Early Triassic

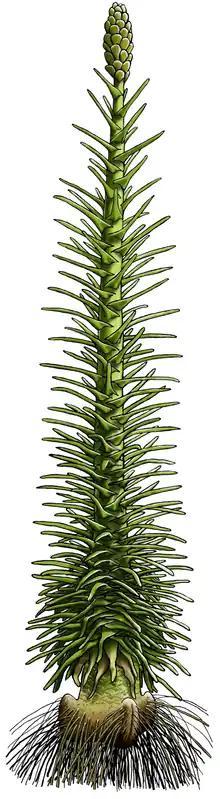
"Pleuromeia" represented a dominant element of global floras during the Early Triassic

The Triassic Period opened in the aftermath of the Permian–Triassic extinction event. The massive extinctions that ended the Permian Period (and with that the Paleozoic Era) caused extreme hardships for the surviving species.